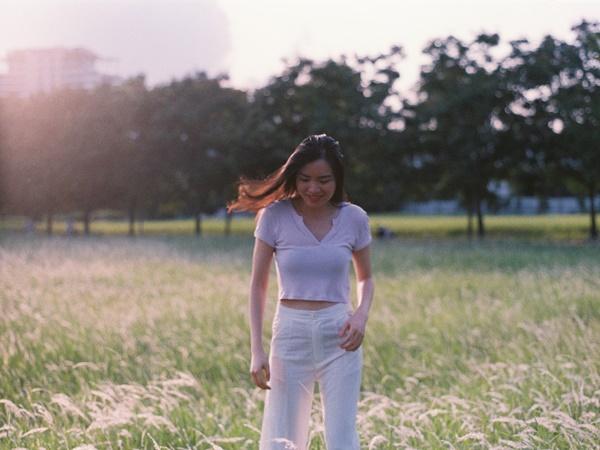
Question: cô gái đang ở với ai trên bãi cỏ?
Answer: ở một mình